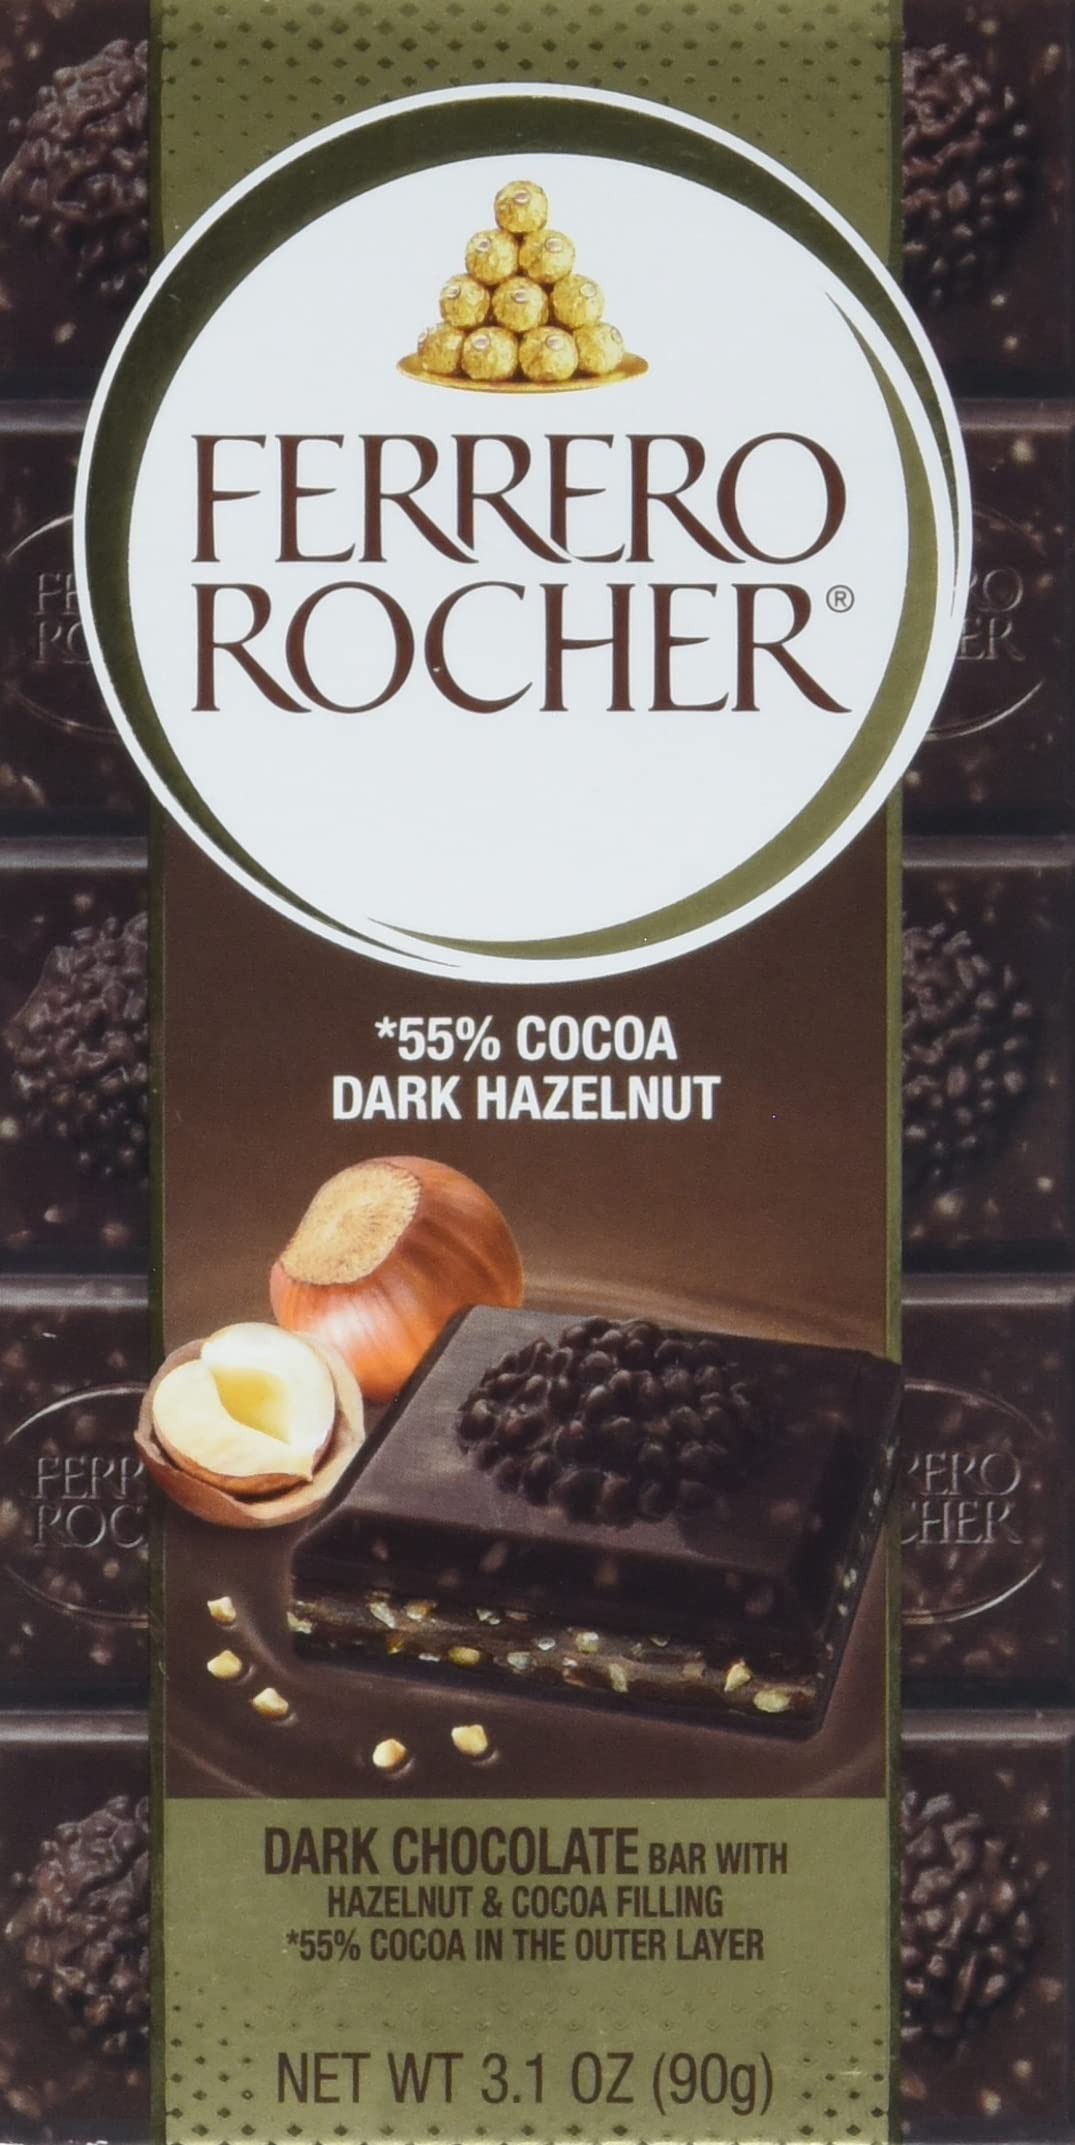
Item Name: Ferrero Rocher Premium Chocolate Bars, 8 Pack, Dark Chocolate Hazelnut, Luxury Chocolate, Individually Wrapped, 3.1 Oz Each
Bullet Point 1: FERRERO ROCHER BARS: The delicious taste of Ferrero Rocher is now available in a bar! Package includes 8 individually wrapped bars. Make any day a reason to celebrate
Bullet Point 2: DARK CHOCOLATE HAZELNUT: The blend of a smooth dark chocolate coating together with crunchy roasted hazelnuts and an exquisite creamy filling with hazelnuts for an experience to remember
Bullet Point 3: CELEBRATE THE MOMENT: Ferrero Rocher premium chocolate bars are the ideal way to make everyday moments feel even more special and unique
Bullet Point 4: PREMIUM CHOCOLATE: Each of our bars features creamy chocolate—milk, dark or white—carefully crafted with selected ingredients for irresistible layers of texture and flavor
Bullet Point 5: INDULGENT HOLIDAY CHOCOLATE: Indulge in a little self-love with these luxury chocolate bars and celebrate the season with a holiday treat and some self-care
Value: 8.0
Unit: Count

Price: 3.69